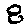
Label: 8